Sarah Lavalley

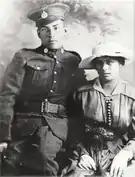
Sarah and Jim Lavalley on their wedding day, August 26, 1916

Sarah Lavalley was born on April 28, 1895, on Golden Lake (Algonquins of Pikwakanagan First Nation) Reserve. She grew up speaking only Anishinābe. Lavalley attended a day school until grade nine on Golden Lake Reserve, and attended high school in Eganville. Lavalley left school to support her family working as a household servant in Eganville and Ottawa. Lavalley also helped her grandmother Annie Mitchell with midwifery from the age of fourteen. This formative experience led to her completing some training at the Good Samaritan Catholic Hospital in Jersey City, New Jersey, at age nineteen.